Wodonga

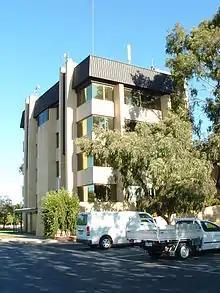
Wodonga City Council Offices

Wodonga is in the federal Division of Indi. Independent MP Helen Haines has represented Indi since the 2019 Australian federal election. Indi was held by the Liberal-National Coalition from 1931 until 2013 when it was won by independent Cathy McGowan. When Helen Haines won the seat in 2019, succeeding Cathy McGowan, it was the first time in Australian history that one independent had succeeded another.